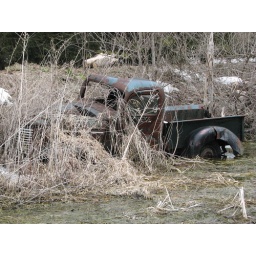
A truck I found awhile back. It is sitting in a ditch full of water.